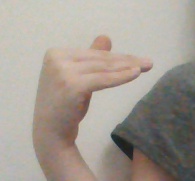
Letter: khaa